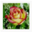
Label: rose